Radio Wnet

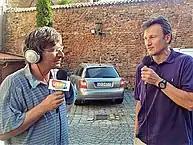
Radio Wnet in Gdańsk.

The author of the name "Radio Wnet" is Grzegorz Wasowski. All the jingles were prepared by Monika and Grzegorz Wasowski. Additional early collaborators of Radio Wnet were Marek Jurek, Janusz Korwin-Mikke, Marek Kamiński, Ludwik Dorn, Ewa Cybulska and Jerzy Kordowicz.